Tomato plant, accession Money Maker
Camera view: horizontal (90 deg, fisheye); turntable rotation: 60 degrees
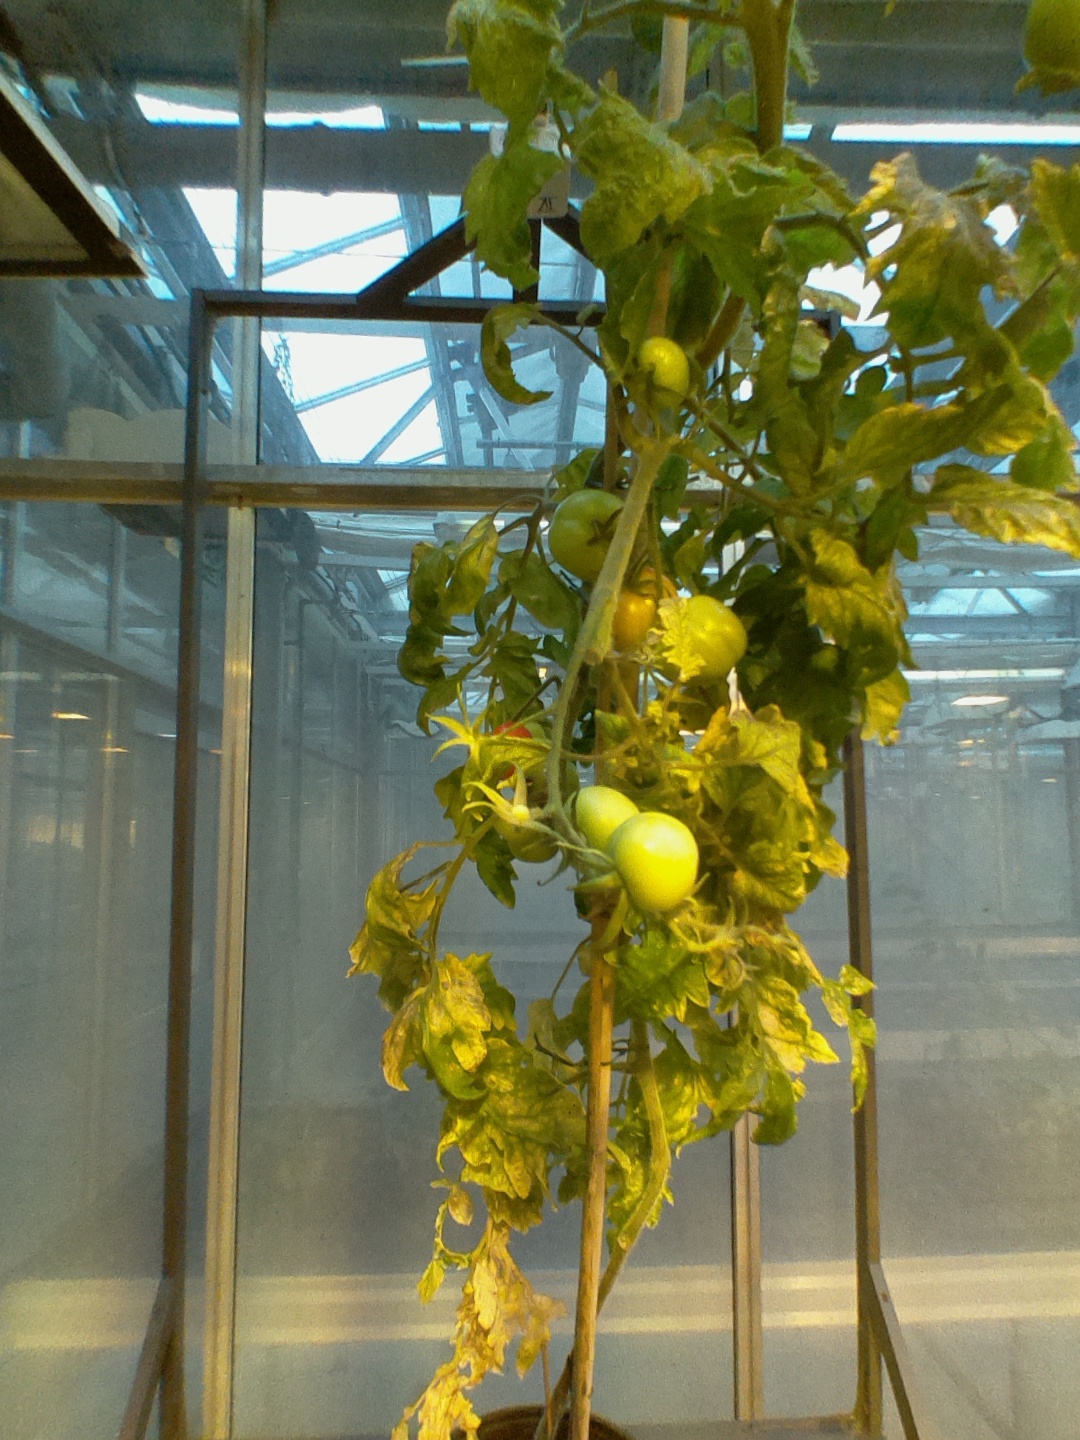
BBCH growth stage 81: 10%-20% of fruits show typical fully ripe color